Randy Neufeld

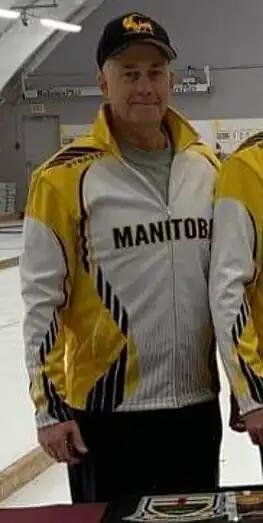
Randy Neufeld posing for picture during Provincial Championship trophy presentation.

Randy Neufeld (born May 26, 1962 in Boissevain, Manitoba) is a Canadian curler from La Salle, Manitoba.